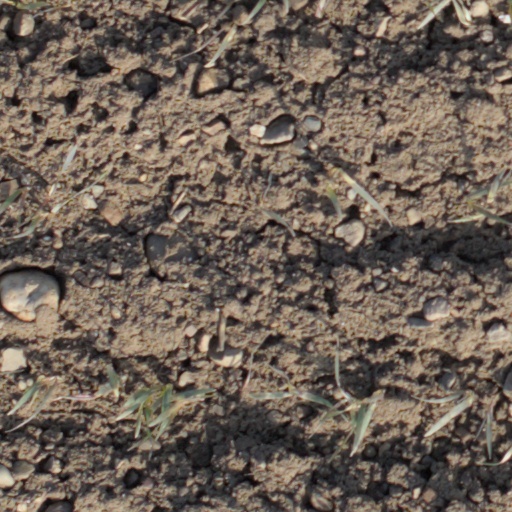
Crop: wheat